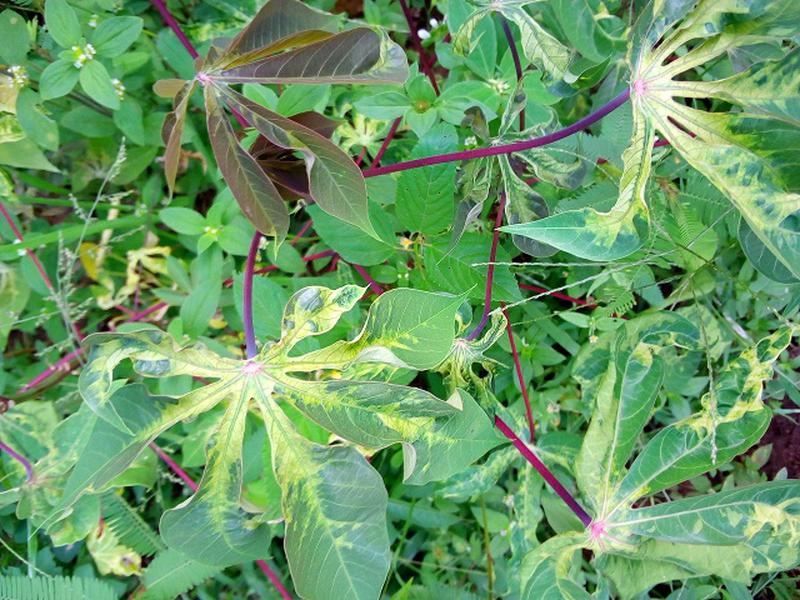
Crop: cassava
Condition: mosaic_disease